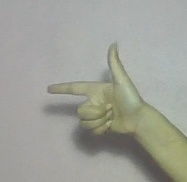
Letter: yaa